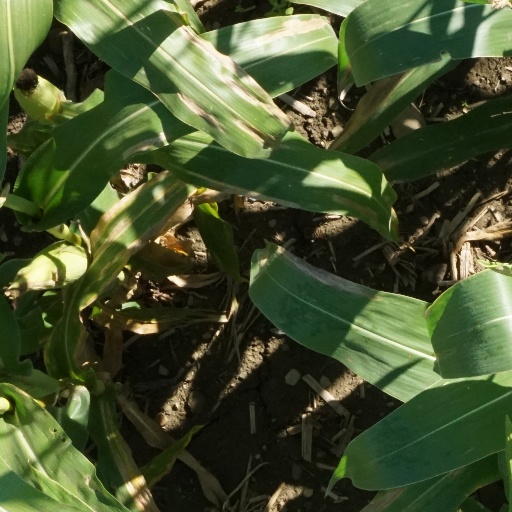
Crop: maize; corn